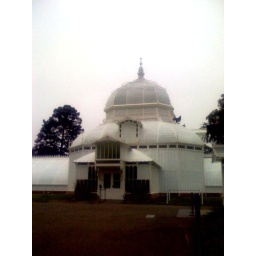
Constructed in 1878, it is the oldest building in Golden Gate Park and the oldest municipal wooden conservatory remaining in the United States.